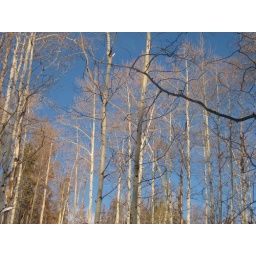
winter trees against the sky